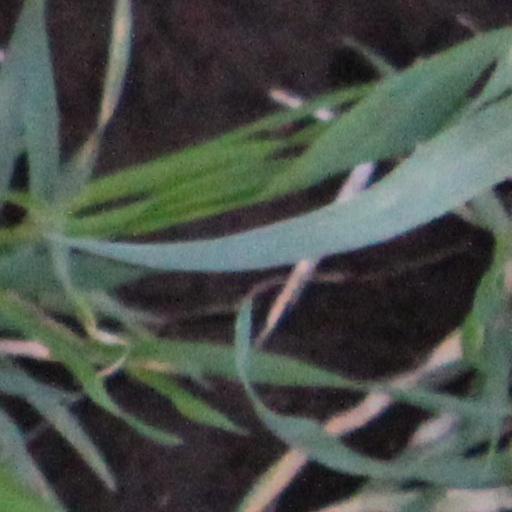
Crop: wheat